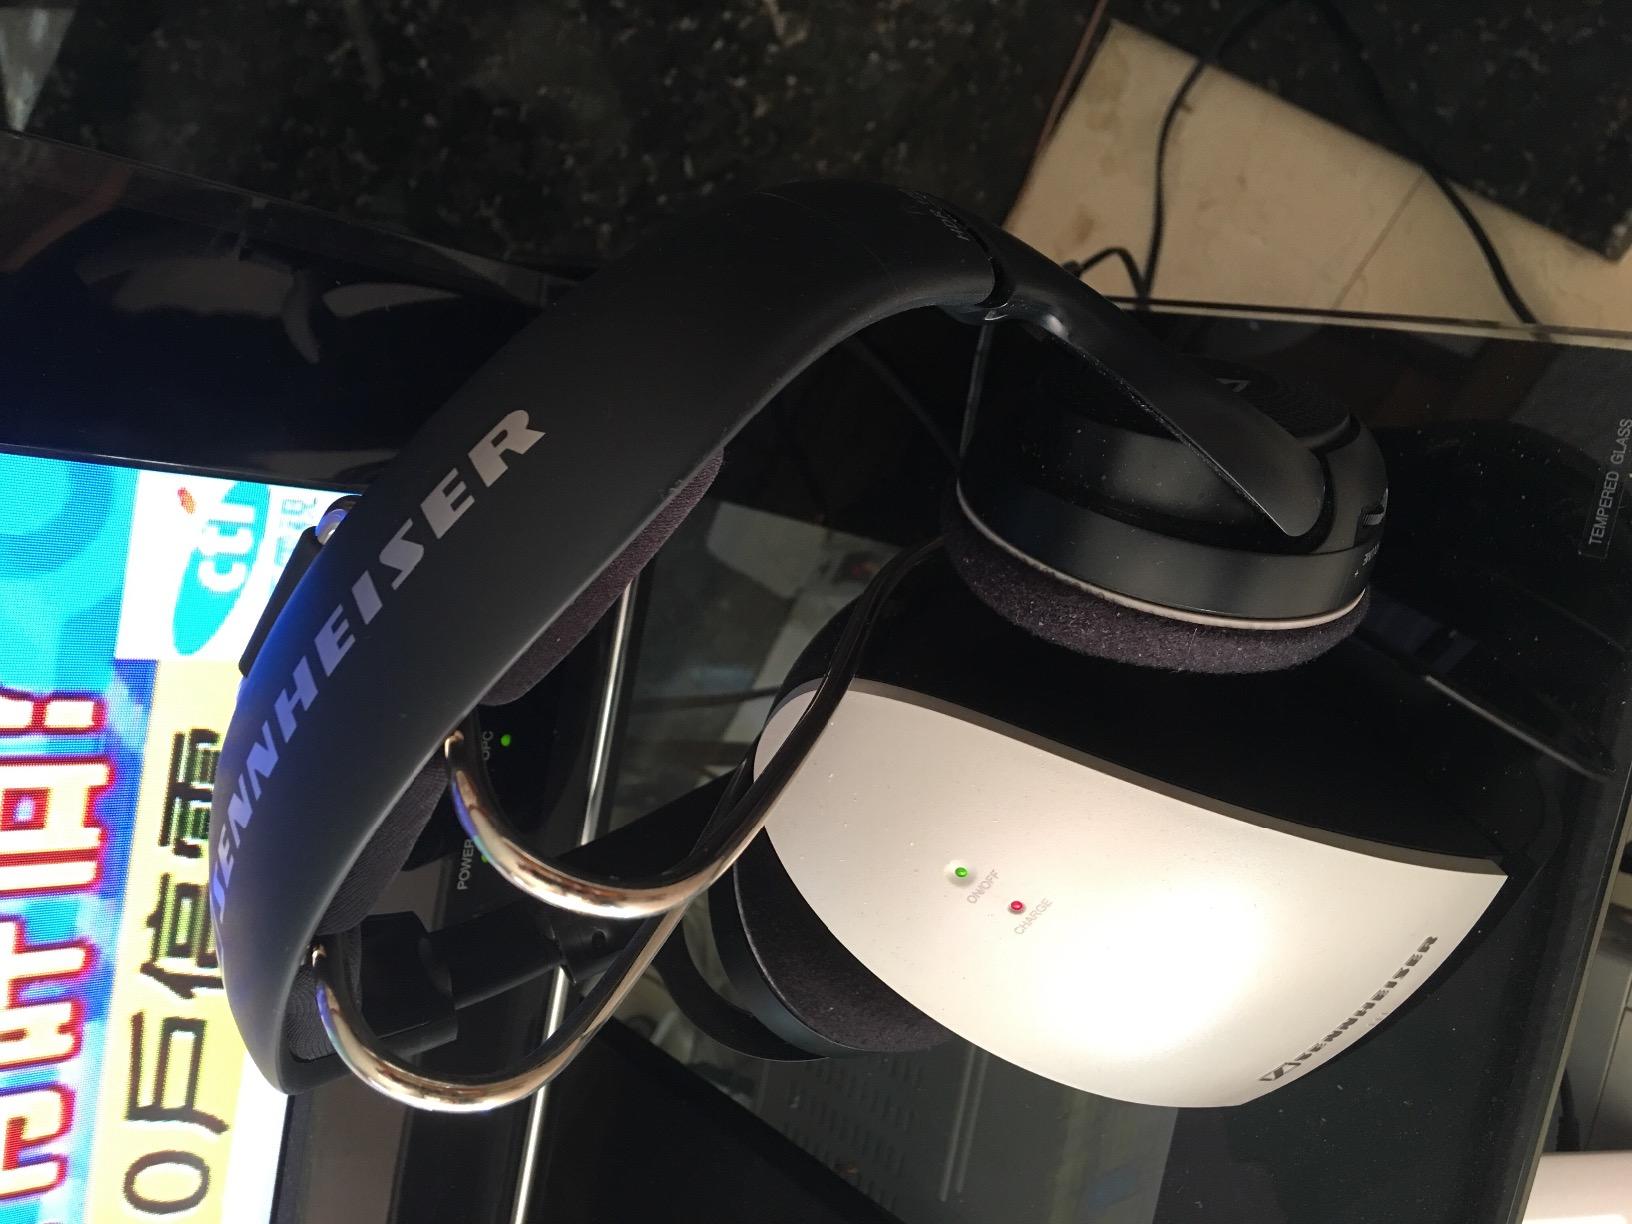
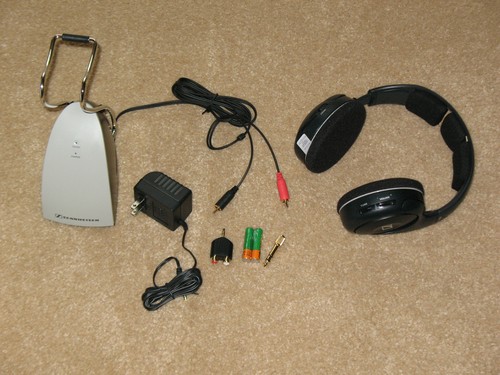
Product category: headphones
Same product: yes